Serafín Avendaño

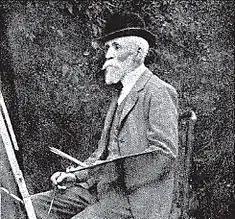
Serafín Avendaño (photograph from "Blanco y Negro").

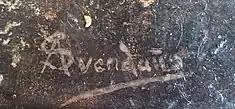
Signature of Serafín Avendaño on his "."

Serafín Xoaquín Avendaño Martínez (12 October 1838 – 23 August 1916) was a Galician landscape and genre painter who spent many years living in Italy.